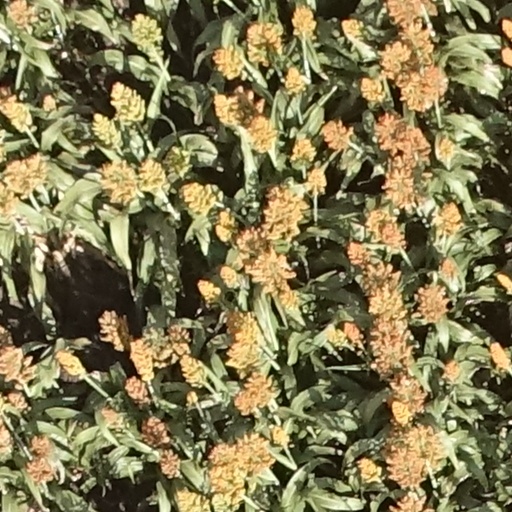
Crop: sorghum